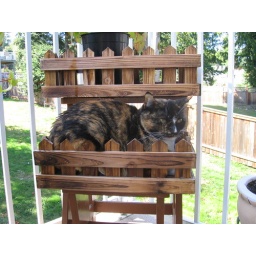
cat in a planter box